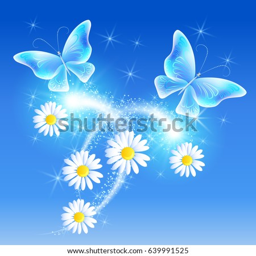
transparent butterflies with daisy in the sky